The Matchmaker (1997 film)

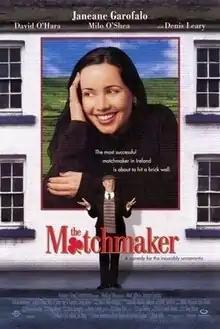
Theatrical release poster

The Matchmaker is a 1997 American romantic comedy film starring Janeane Garofalo.